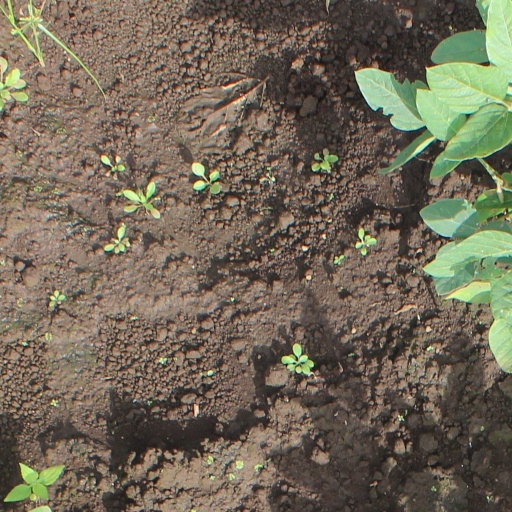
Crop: soybean